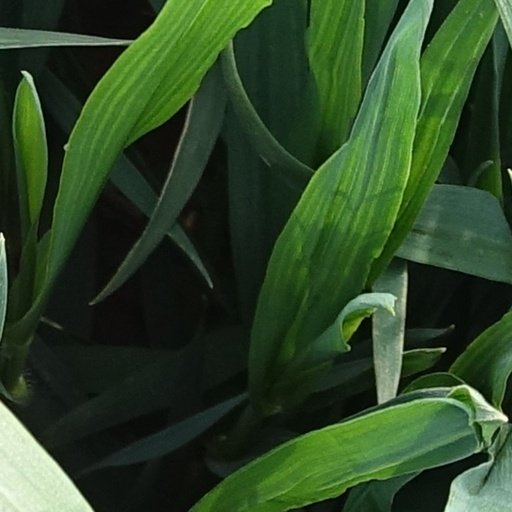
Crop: wheat